Boring Billion

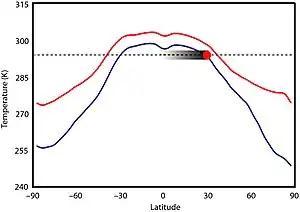
Graph showing average temperatures during the Mesoproterozoic. Blue line uses CO concentration 5 times modern day, red line 10 times, and red dot shows average temperature range at the tropics.

There is little evidence of significant climatic variability during this time period. Climate was likely not primarily dictated by solar luminosity because the Sun was 5–18% less luminous than it is today, but there is no evidence that Earth's climate was significantly cooler. In fact, the Boring Billion seems to lack any evidence of prolonged glaciations, which can be observed at regular periodicity in other parts of Earth's geologic history. High CO could not have been a main driver for warming because levels would have needed to be 30 to 100 times greater than pre-industrial levels and produced substantial ocean acidification to prevent ice formation, which also did not occur. Mesoproterozoic CO levels may have been comparable to those of the Phanerozoic eon, perhaps 7 to 10 times higher than modern levels. The first record of ice from this time period was reported in 2020 from the 1 Ga Scottish Diabaig Formation in the Torridon Group, where dropstone formations were likely formed by debris from ice rafting; the area, then situated between 35–50°S, was a (possibly upland) lake which is thought to have frozen over in the winter and melted in the summer, rafting occurring in the spring melt.